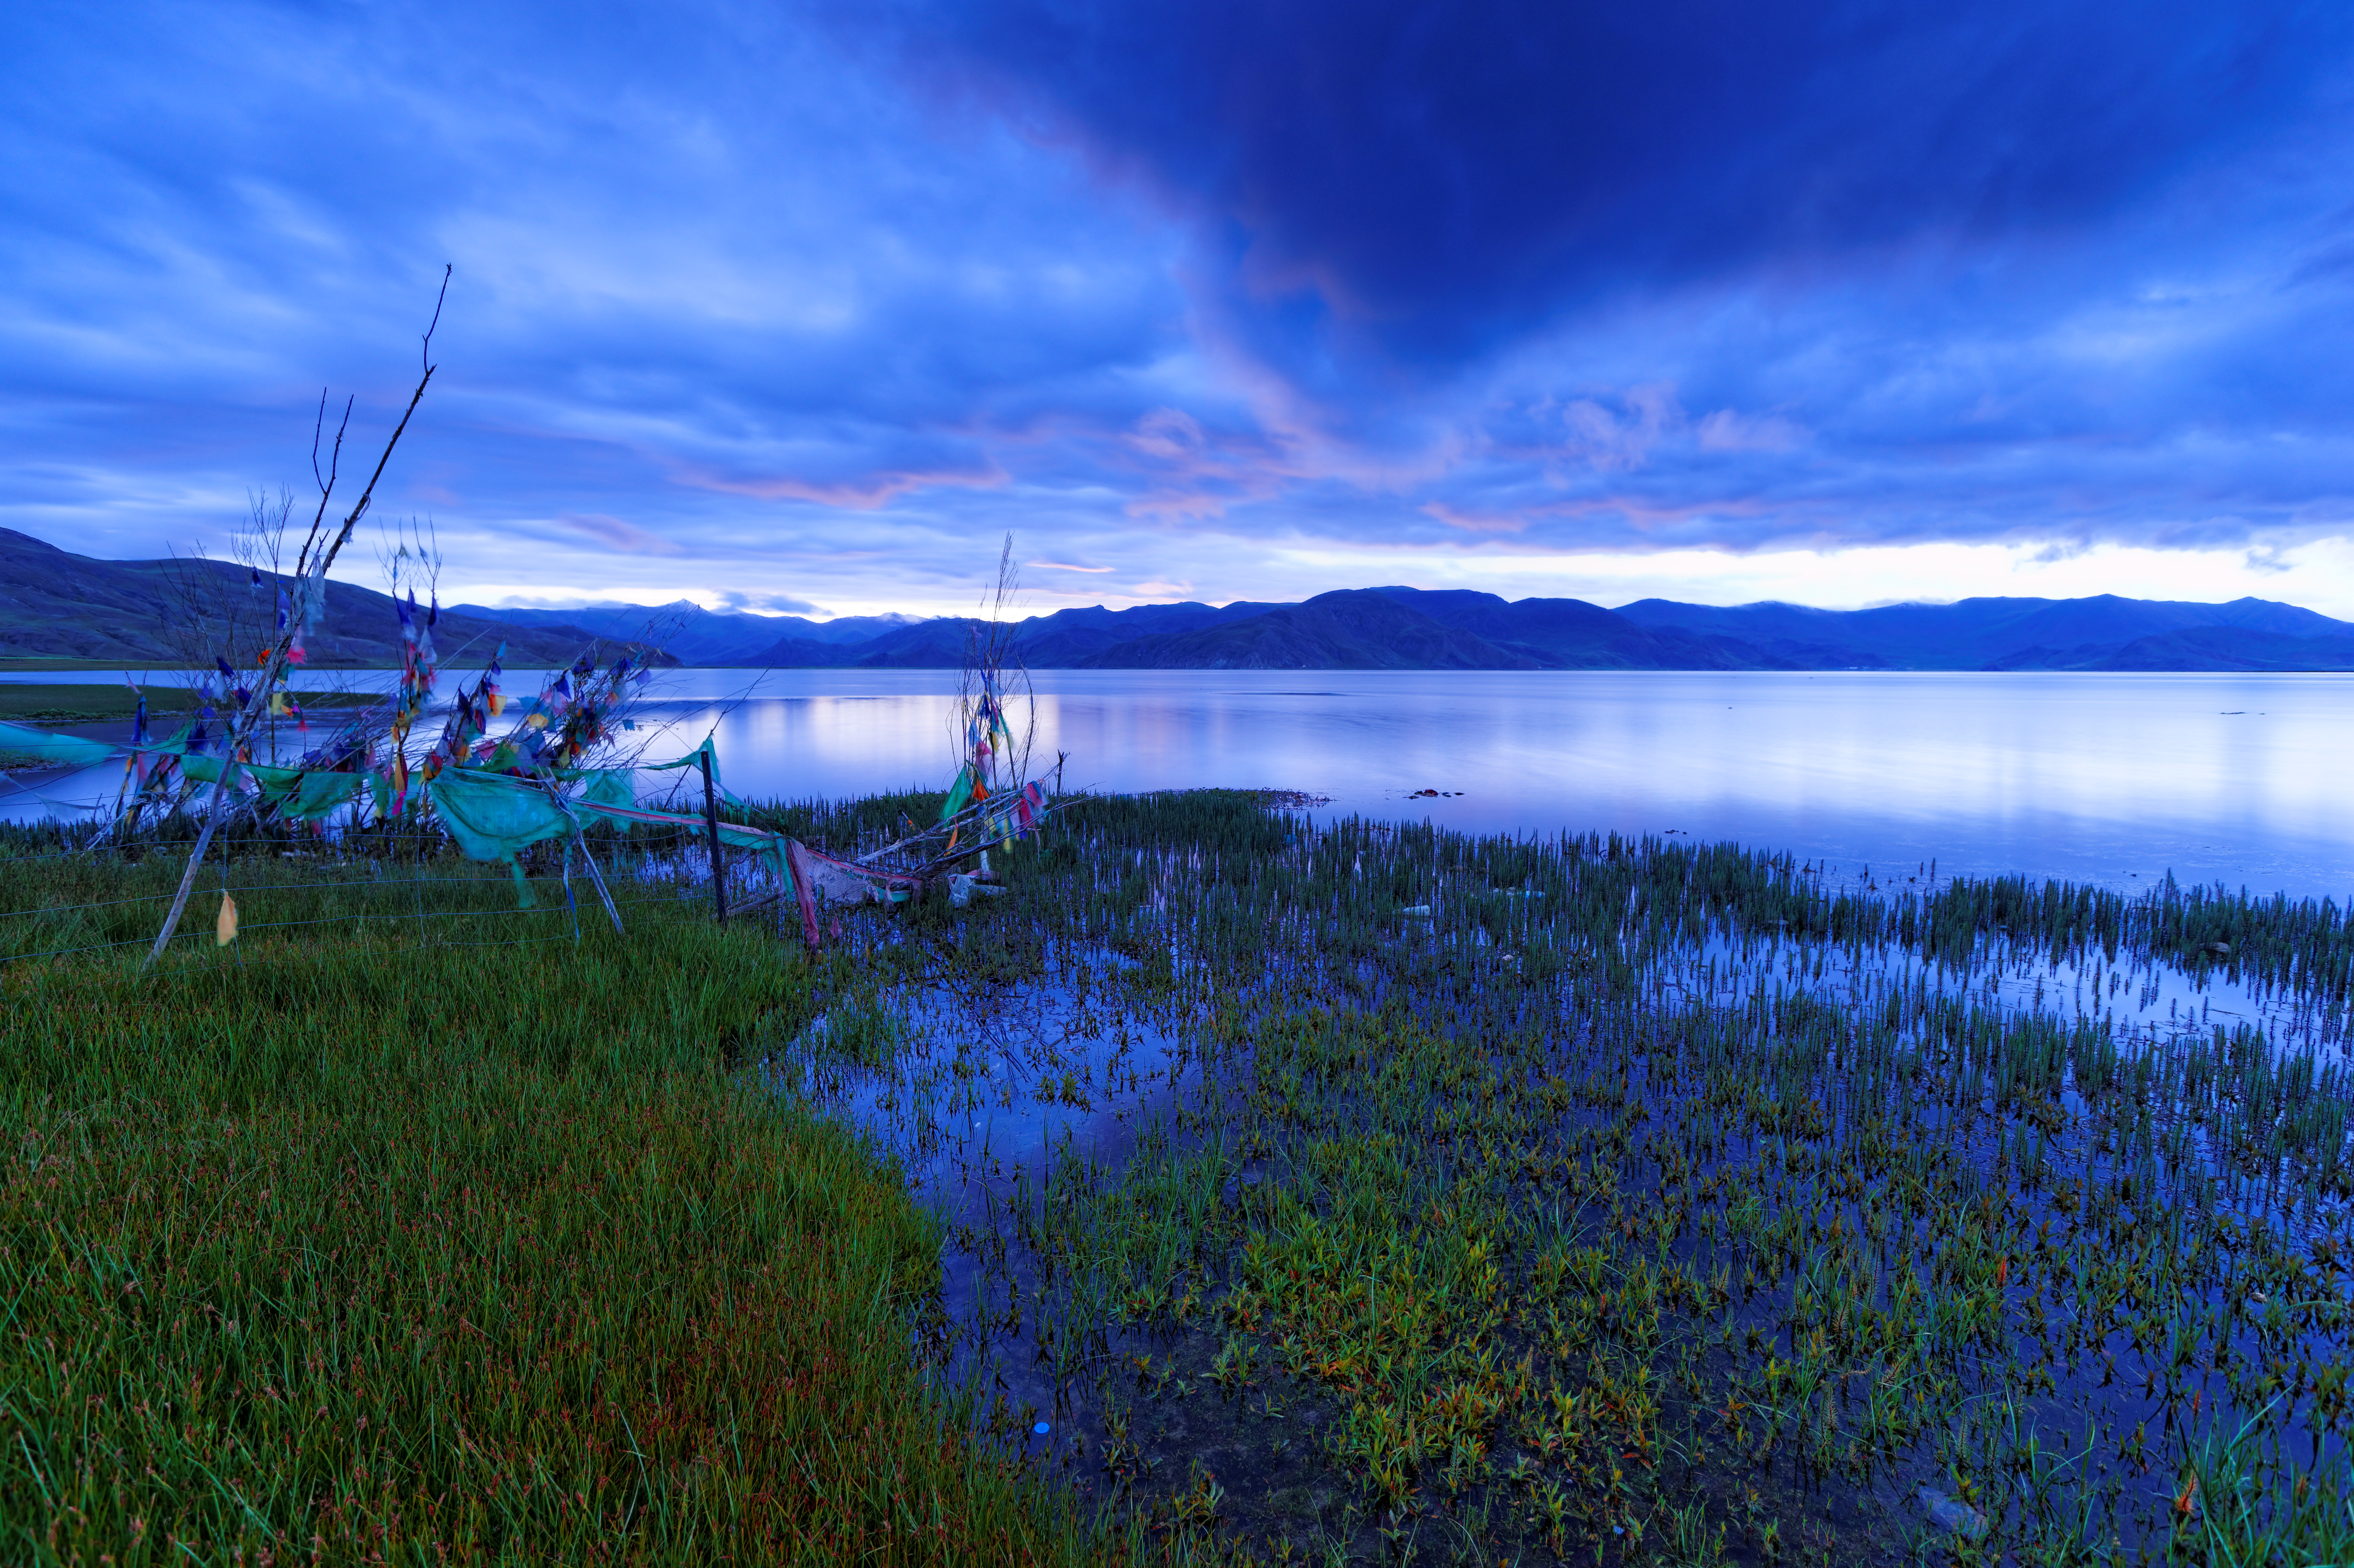
landscape, sea, water, nature, horizon, marsh, cloud, sky, sunrise, meadow, morning, shore, lake, dawn, dusk, evening, reflection, tibet, wetland, habitat, loch, nagarze, yamzhogyumco, natural environment